Longjing, Hangzhou

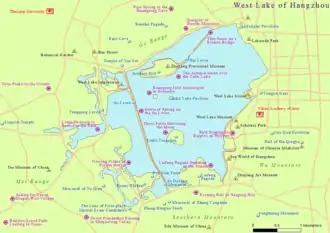
Map of the West Lake in Hangzhou, China, with the location of Longjing Village (labeled as Dragon Well Village)

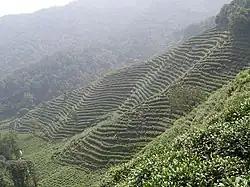
Tea plantation in Longjing

Longjing, literally "dragon well", is a name applied to a number of locations and products from the southwestern region of the city of Hangzhou in Zhejiang province, China. Most notably, the name refers to the titular Dragon Well itself, located near Longjing village in Xihu District, as well as the area encompassing the well and the Longjing tea famously grown there.